Osaka Castle Park

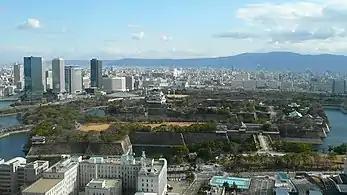
Osaka Castle Park from west

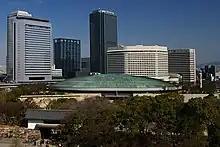
Osaka Castle Hall and OBP

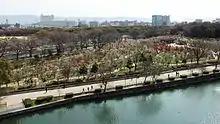
Plum garden

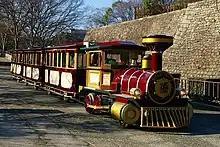
Road Train

The park was constructed on a site with a long history. In the fifteenth century, a militant temple, Ishiyama Hongan-ji, was built here. In 1583, Toyotomi Hideyoshi destroyed Ishiyama Hongan-ji and built Osaka Castle here. From 1870 to 1945 the Osaka Arsenal used a large area, and it was destroyed at end of World War II. In 1931, Osaka Castle Park was opened to the public, but most of the area was used by the Imperial Japanese Army. After World War II, most of the military complex was removed and replaced by the public urban park.